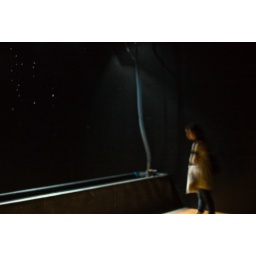
&amp;quot;Your strange certainty still kept: A curtain of water droplets, illuminated by strobe lights, appears frozen in midair.&amp;quot;